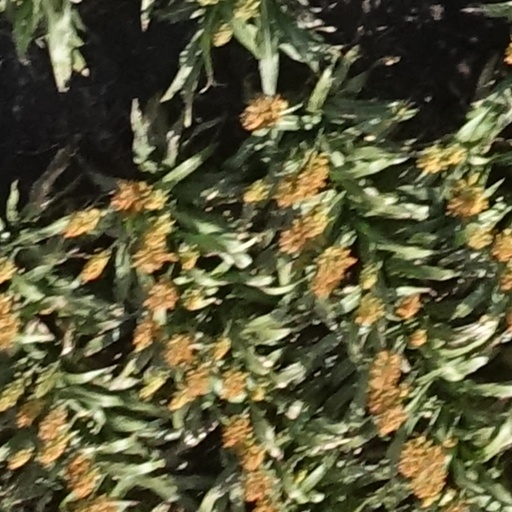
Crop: sorghum